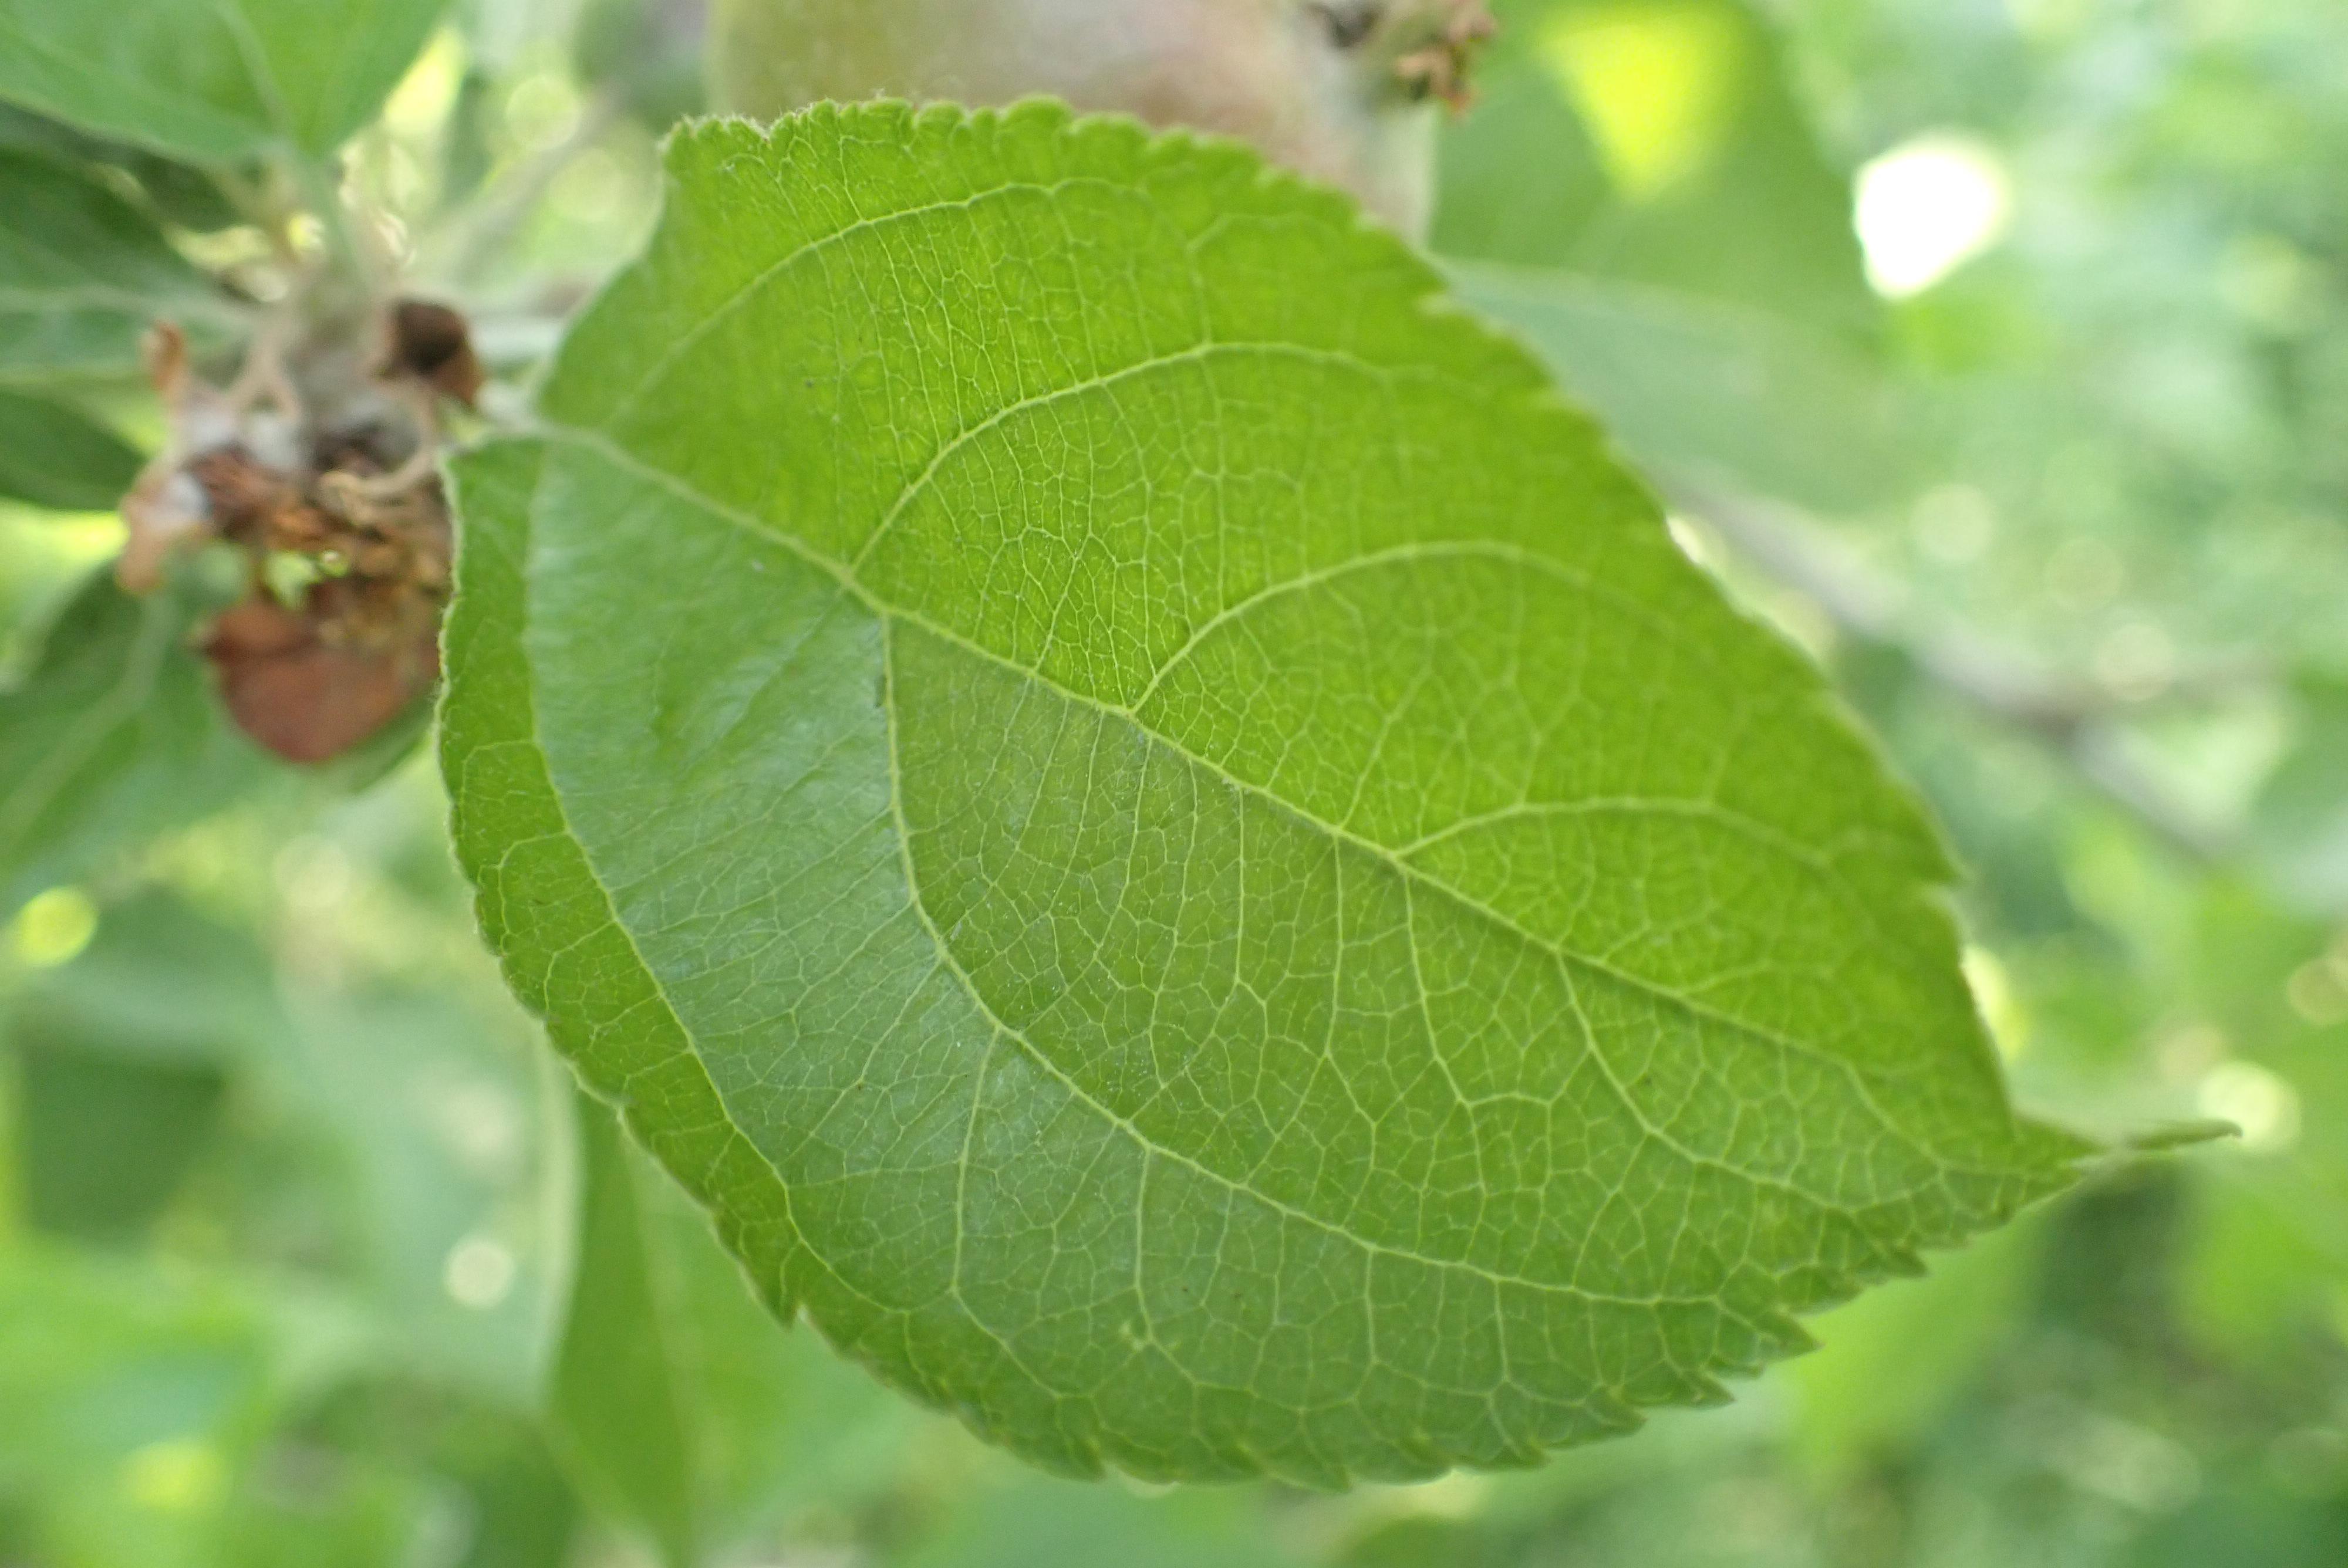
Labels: healthy